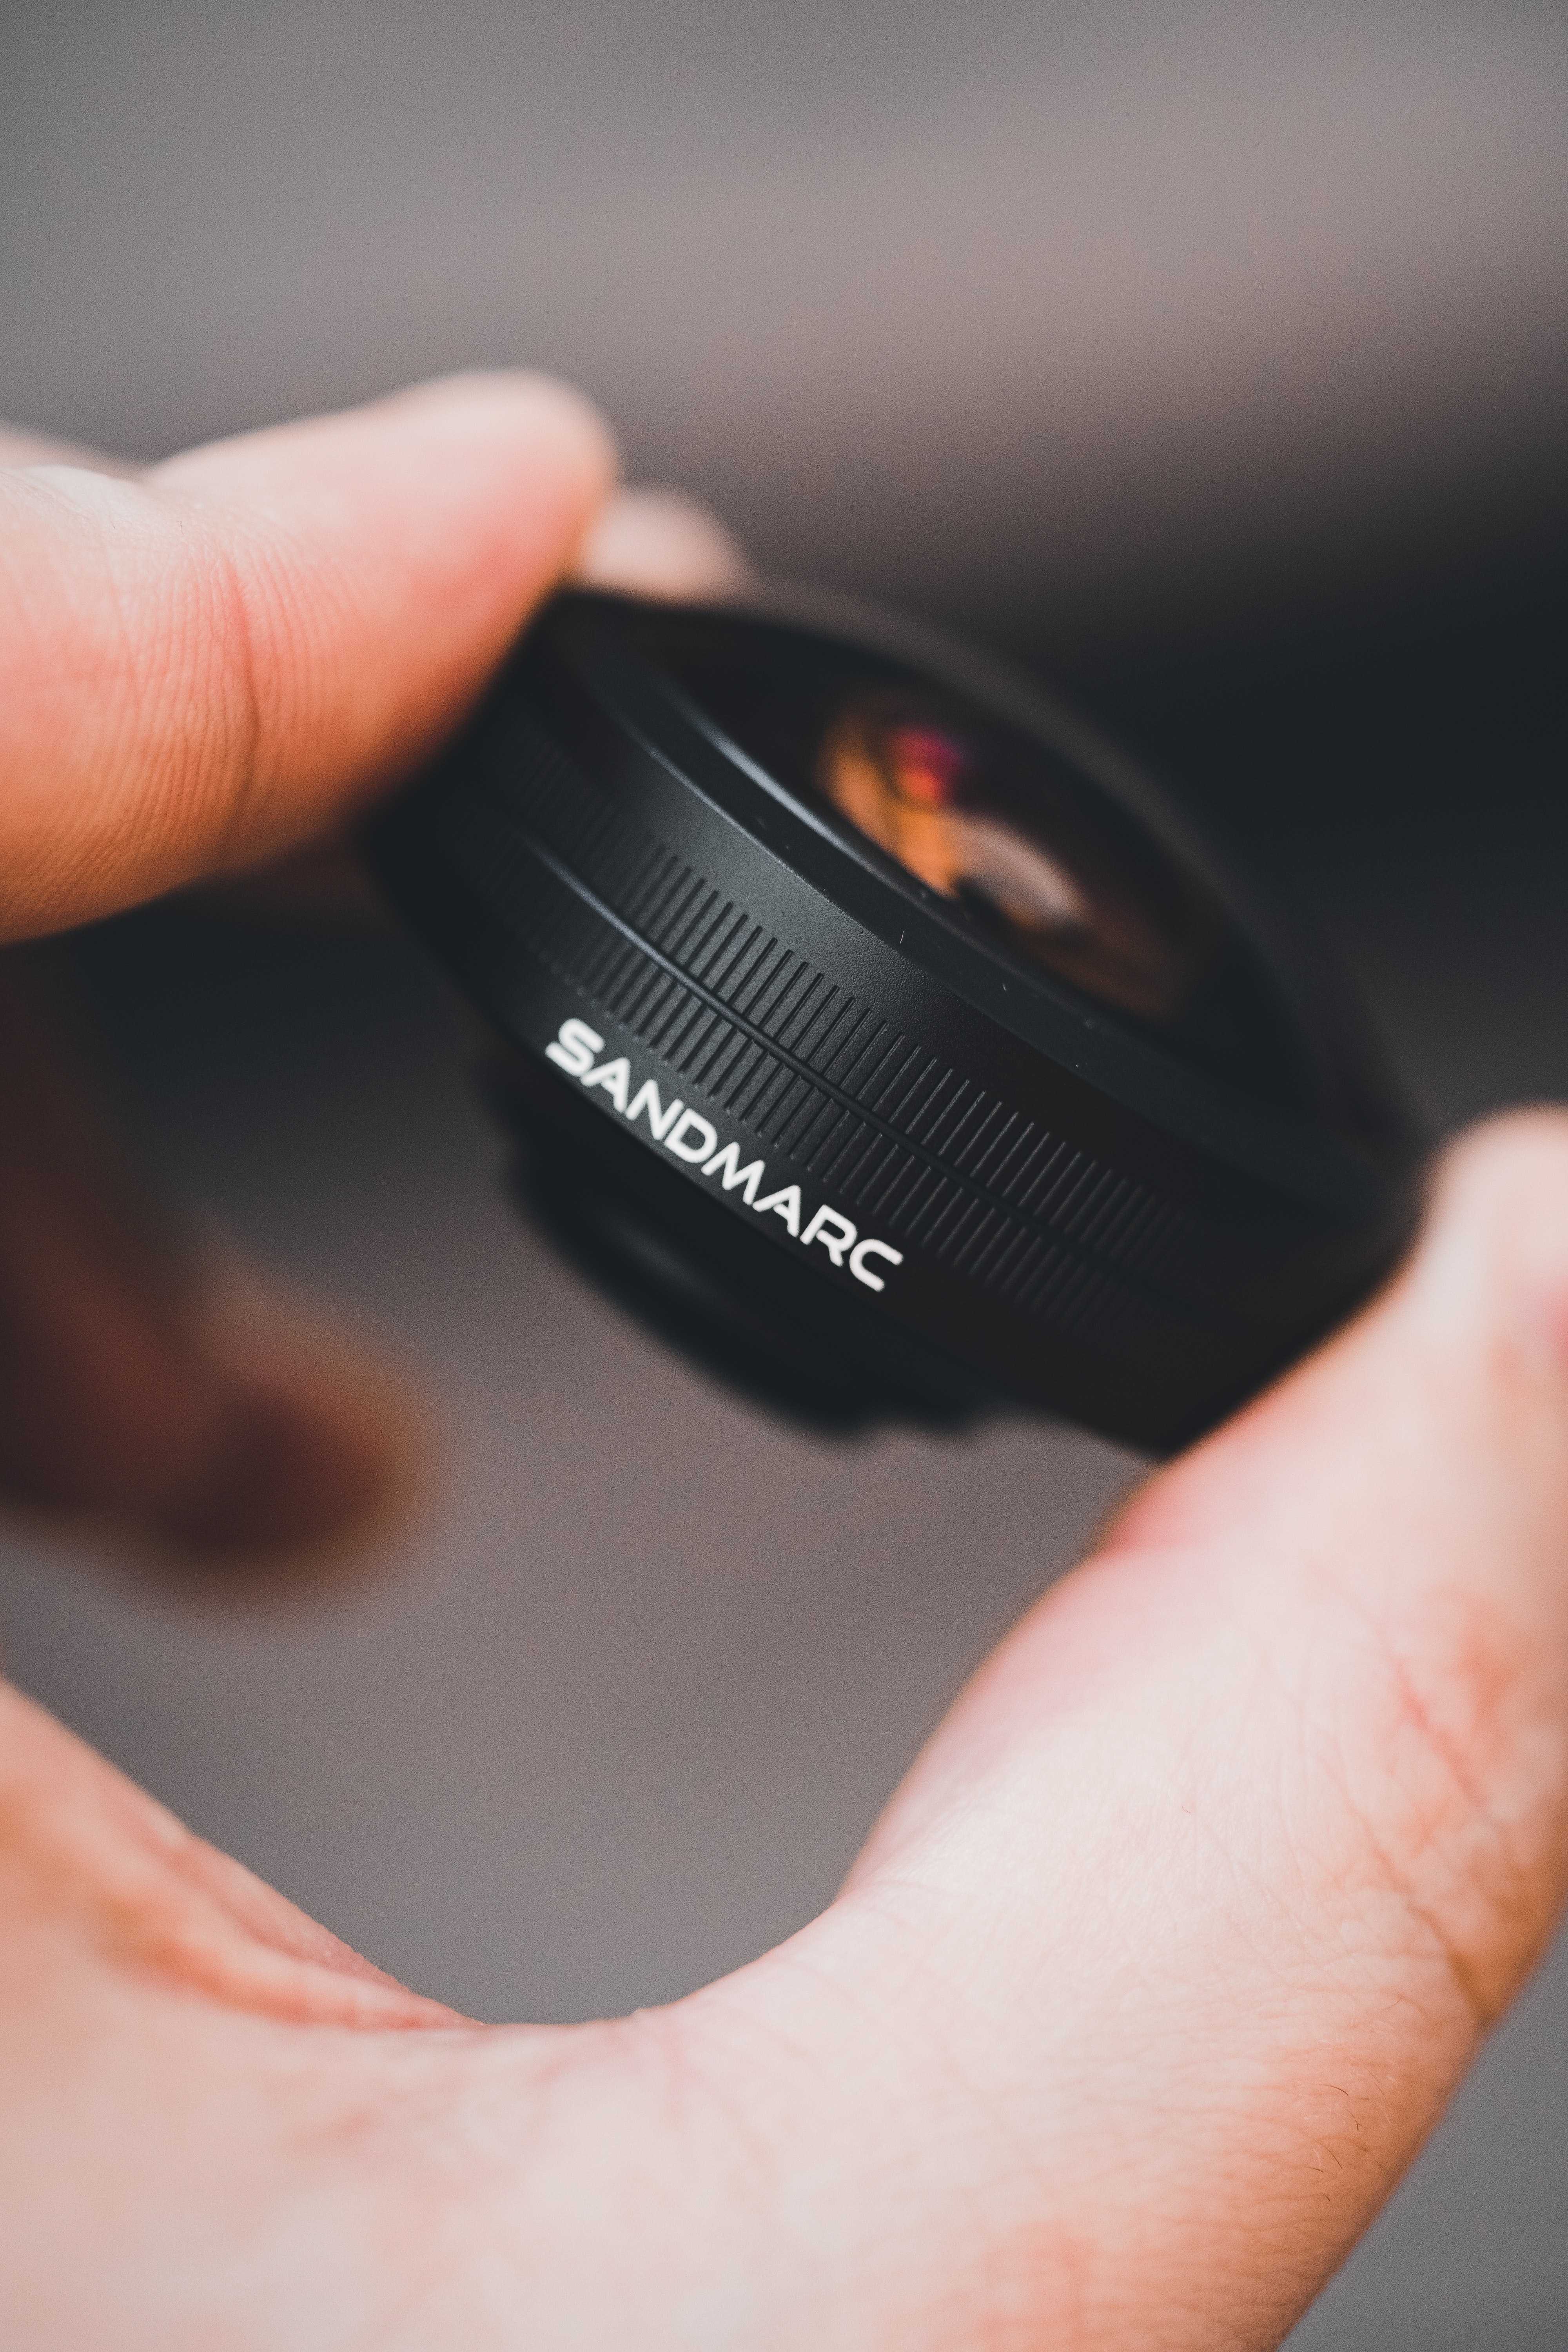
carema, hand, camera lens, camera, flash photography, digital camera, finger, reflex camera, gesture, lens, camera accessory, Point and shoot camera, audio equipment, gadget, thumb, mirrorless interchangeable lens camera, cameras optics, nail, font, wrist, film camera, communication device, digital slr, macro photography, single lens reflex camera, photographer, multimedia, electric blue, still life photography, optical instrument